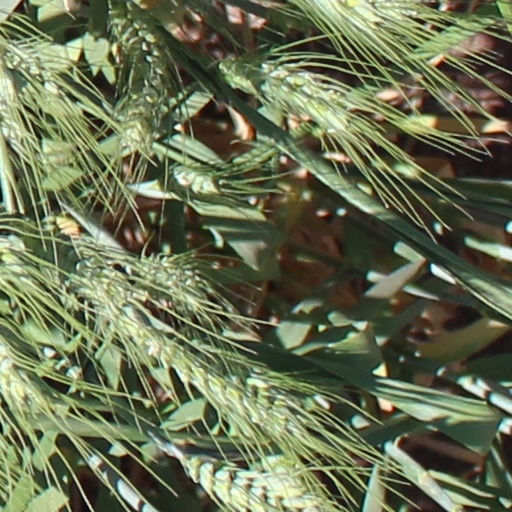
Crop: wheat